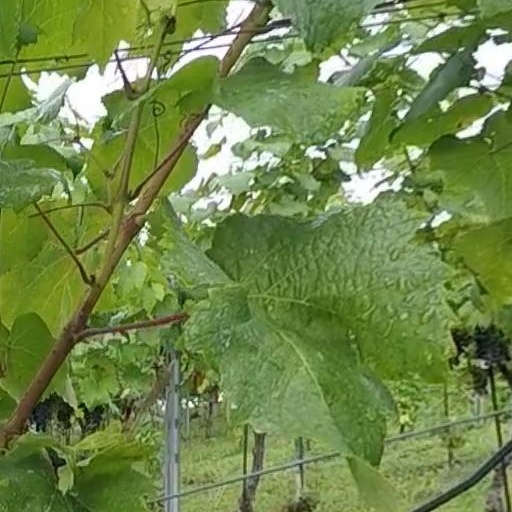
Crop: grape